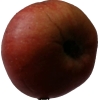
Label: Apple 17